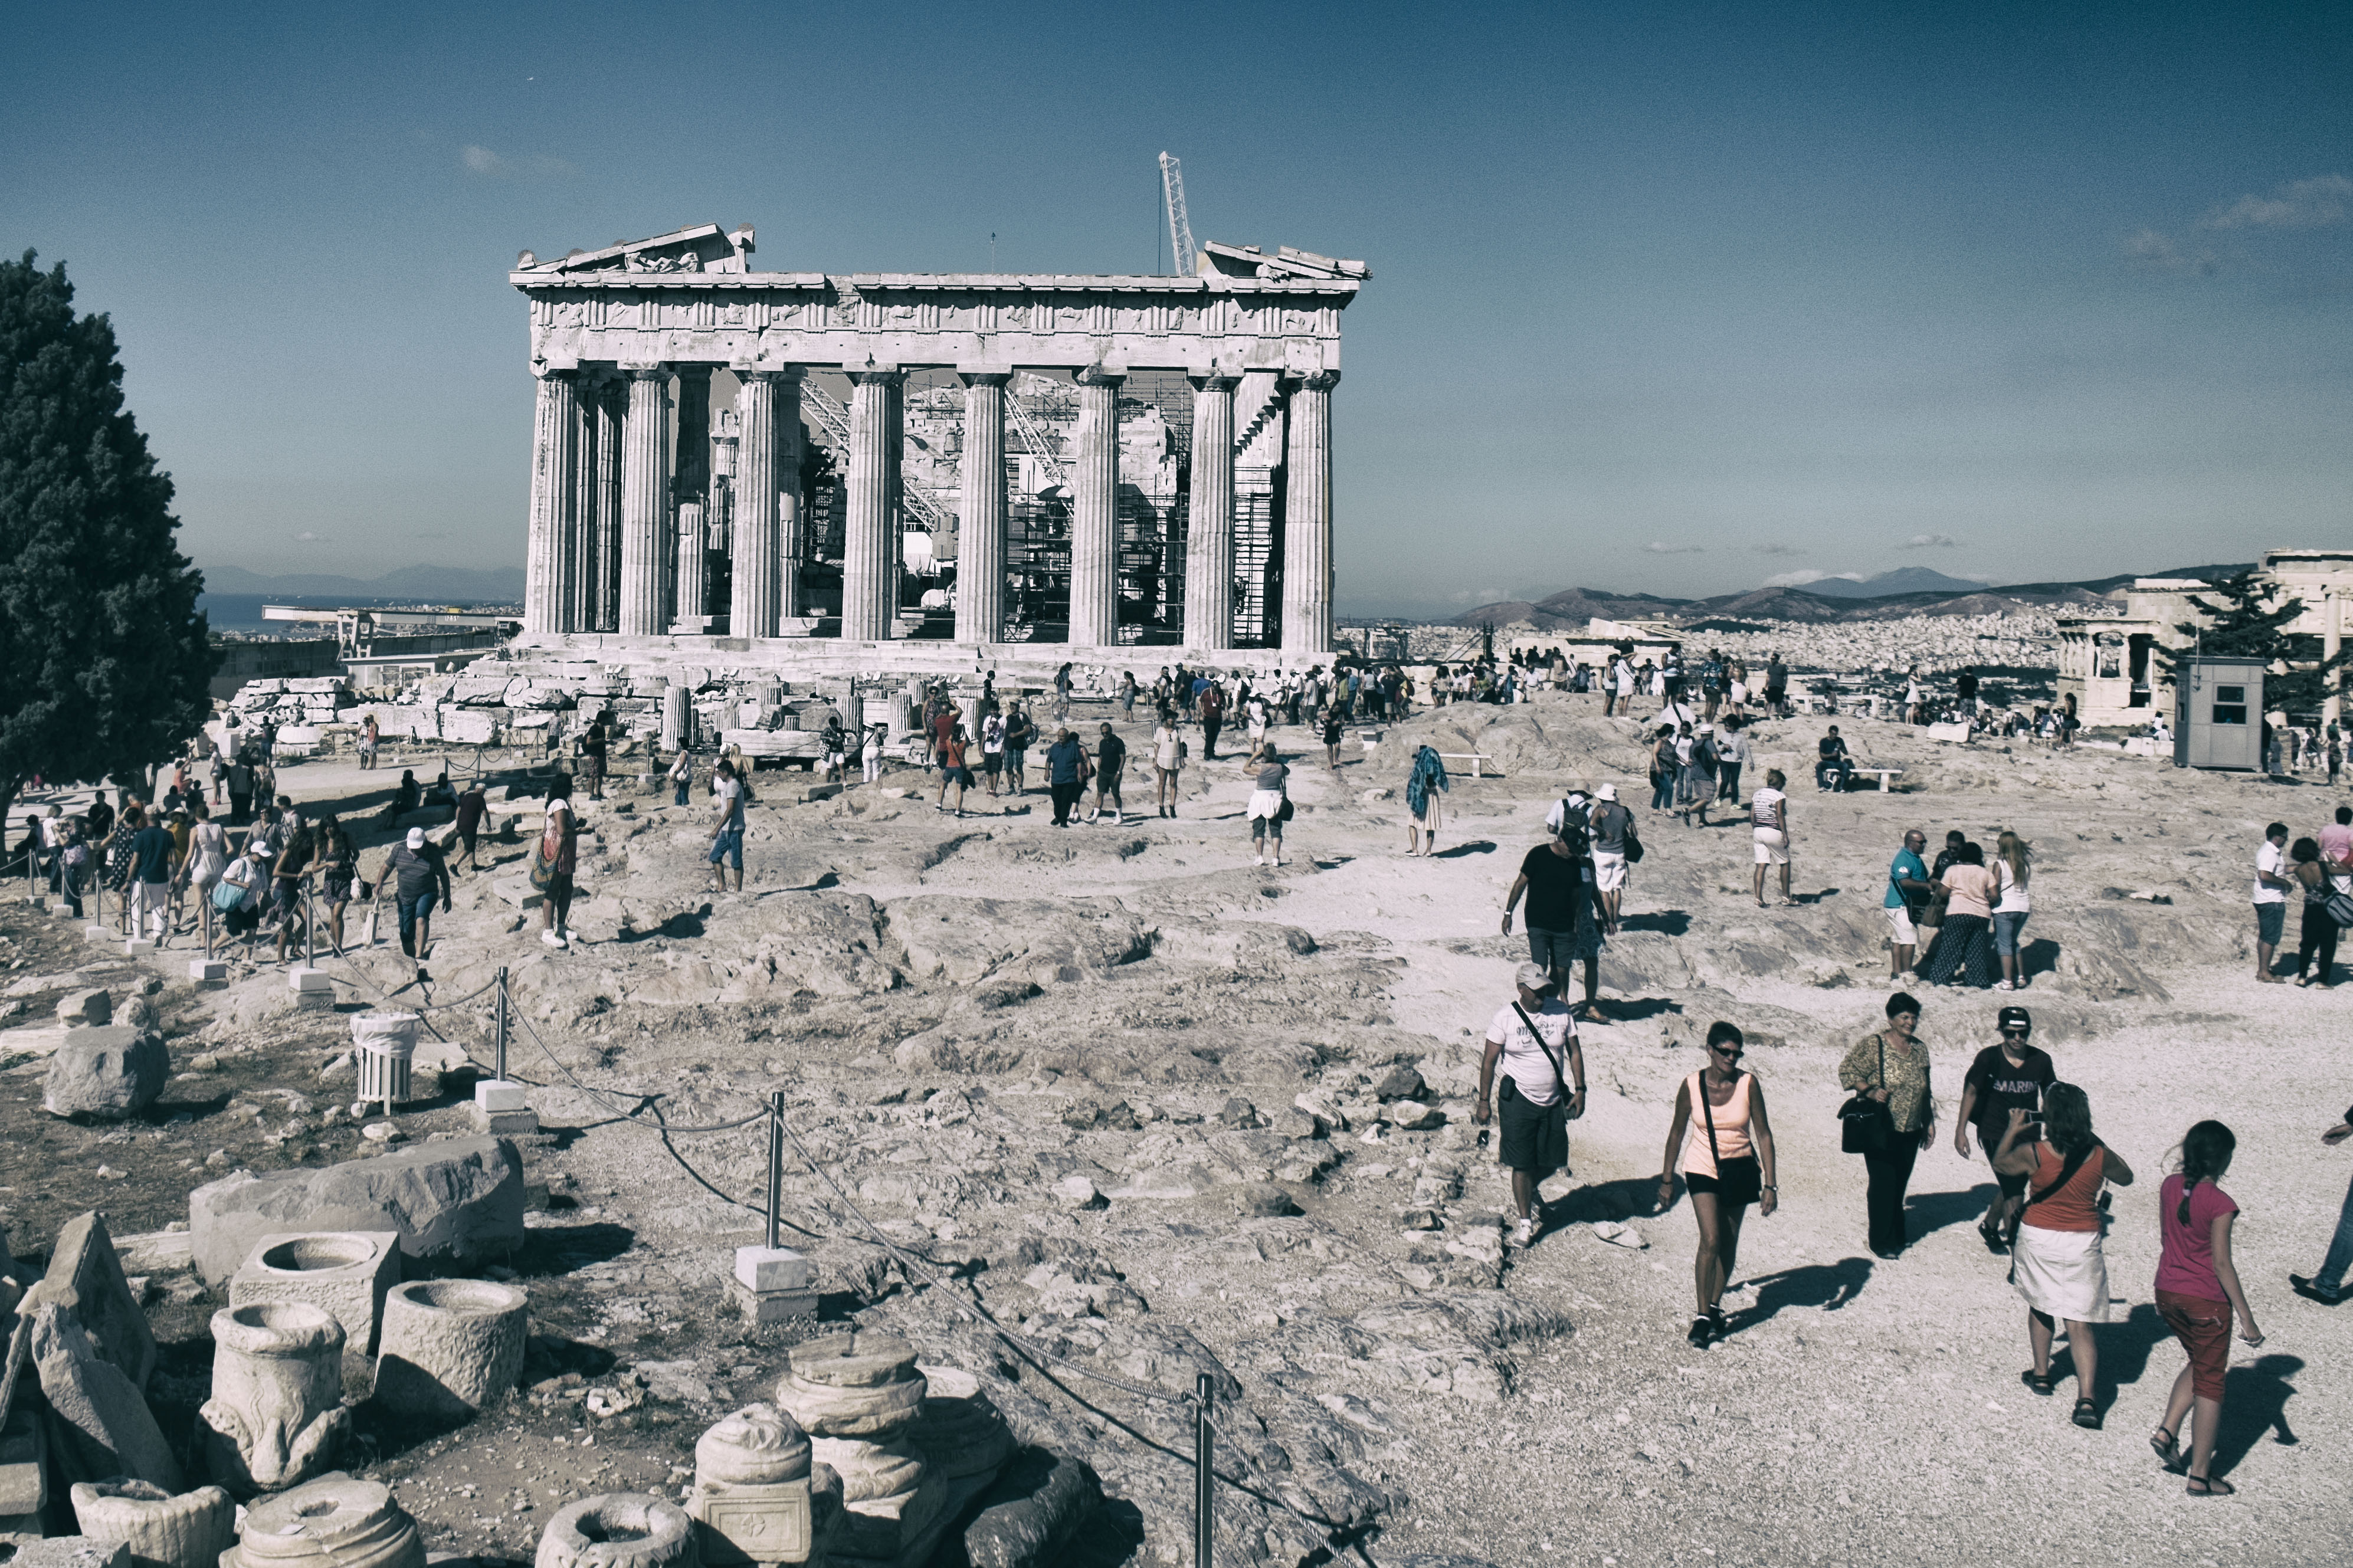
street, city, urban, cityscape, travel, fujifilm, landmark, tourism, greece, town square, fuji, fujix, fujixe1, athens, ancient history, human settlement